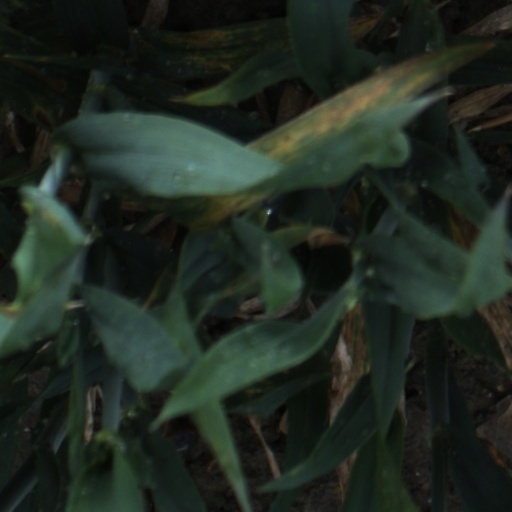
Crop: wheat